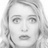
Emotion: sad